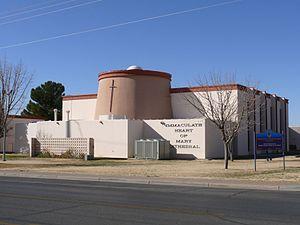
La cathédrale du Cœur-Immaculé-de-Marie de Las Cruces (Nouveau-Mexique, États-Unis).
La cathédrale du Cœur-Immaculé-de-Marie est le siège du diocèse de Las Cruces à Las Cruces, au Nouveau-Mexique.
Le diocèse de Las Cruces dans l'État du Nouveau-Mexique, aux États-Unis, est créé le 17 août 1982, par détachement du diocèse d'El Paso et de l'archidiocèse de Santa Fe dont il dépend.